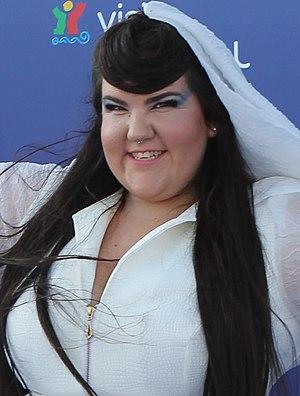
Netta Barzilai, simplement dite Netta, est une musicienne, DJ et chanteuse israélienne, née le 22 janvier 1993 à Hod HaSharon.
Le Concours Eurovision de la chanson 2019 est la 64ᵉ édition du concours. Il a lieu à Tel Aviv, en Israël, à la suite de la victoire de Netta lors de l'édition 2018, avec la chanson Toy. C'est la troisième fois que le pays accueille l'Eurovision, après les éditions 1979 et 1999. Les demi-finales ont lieu les 14 et 16 mai 2019, et la finale se déroule le 18 mai 2019. Quarante-et-un pays participent à cette édition dont le slogan est Dare to Dream.